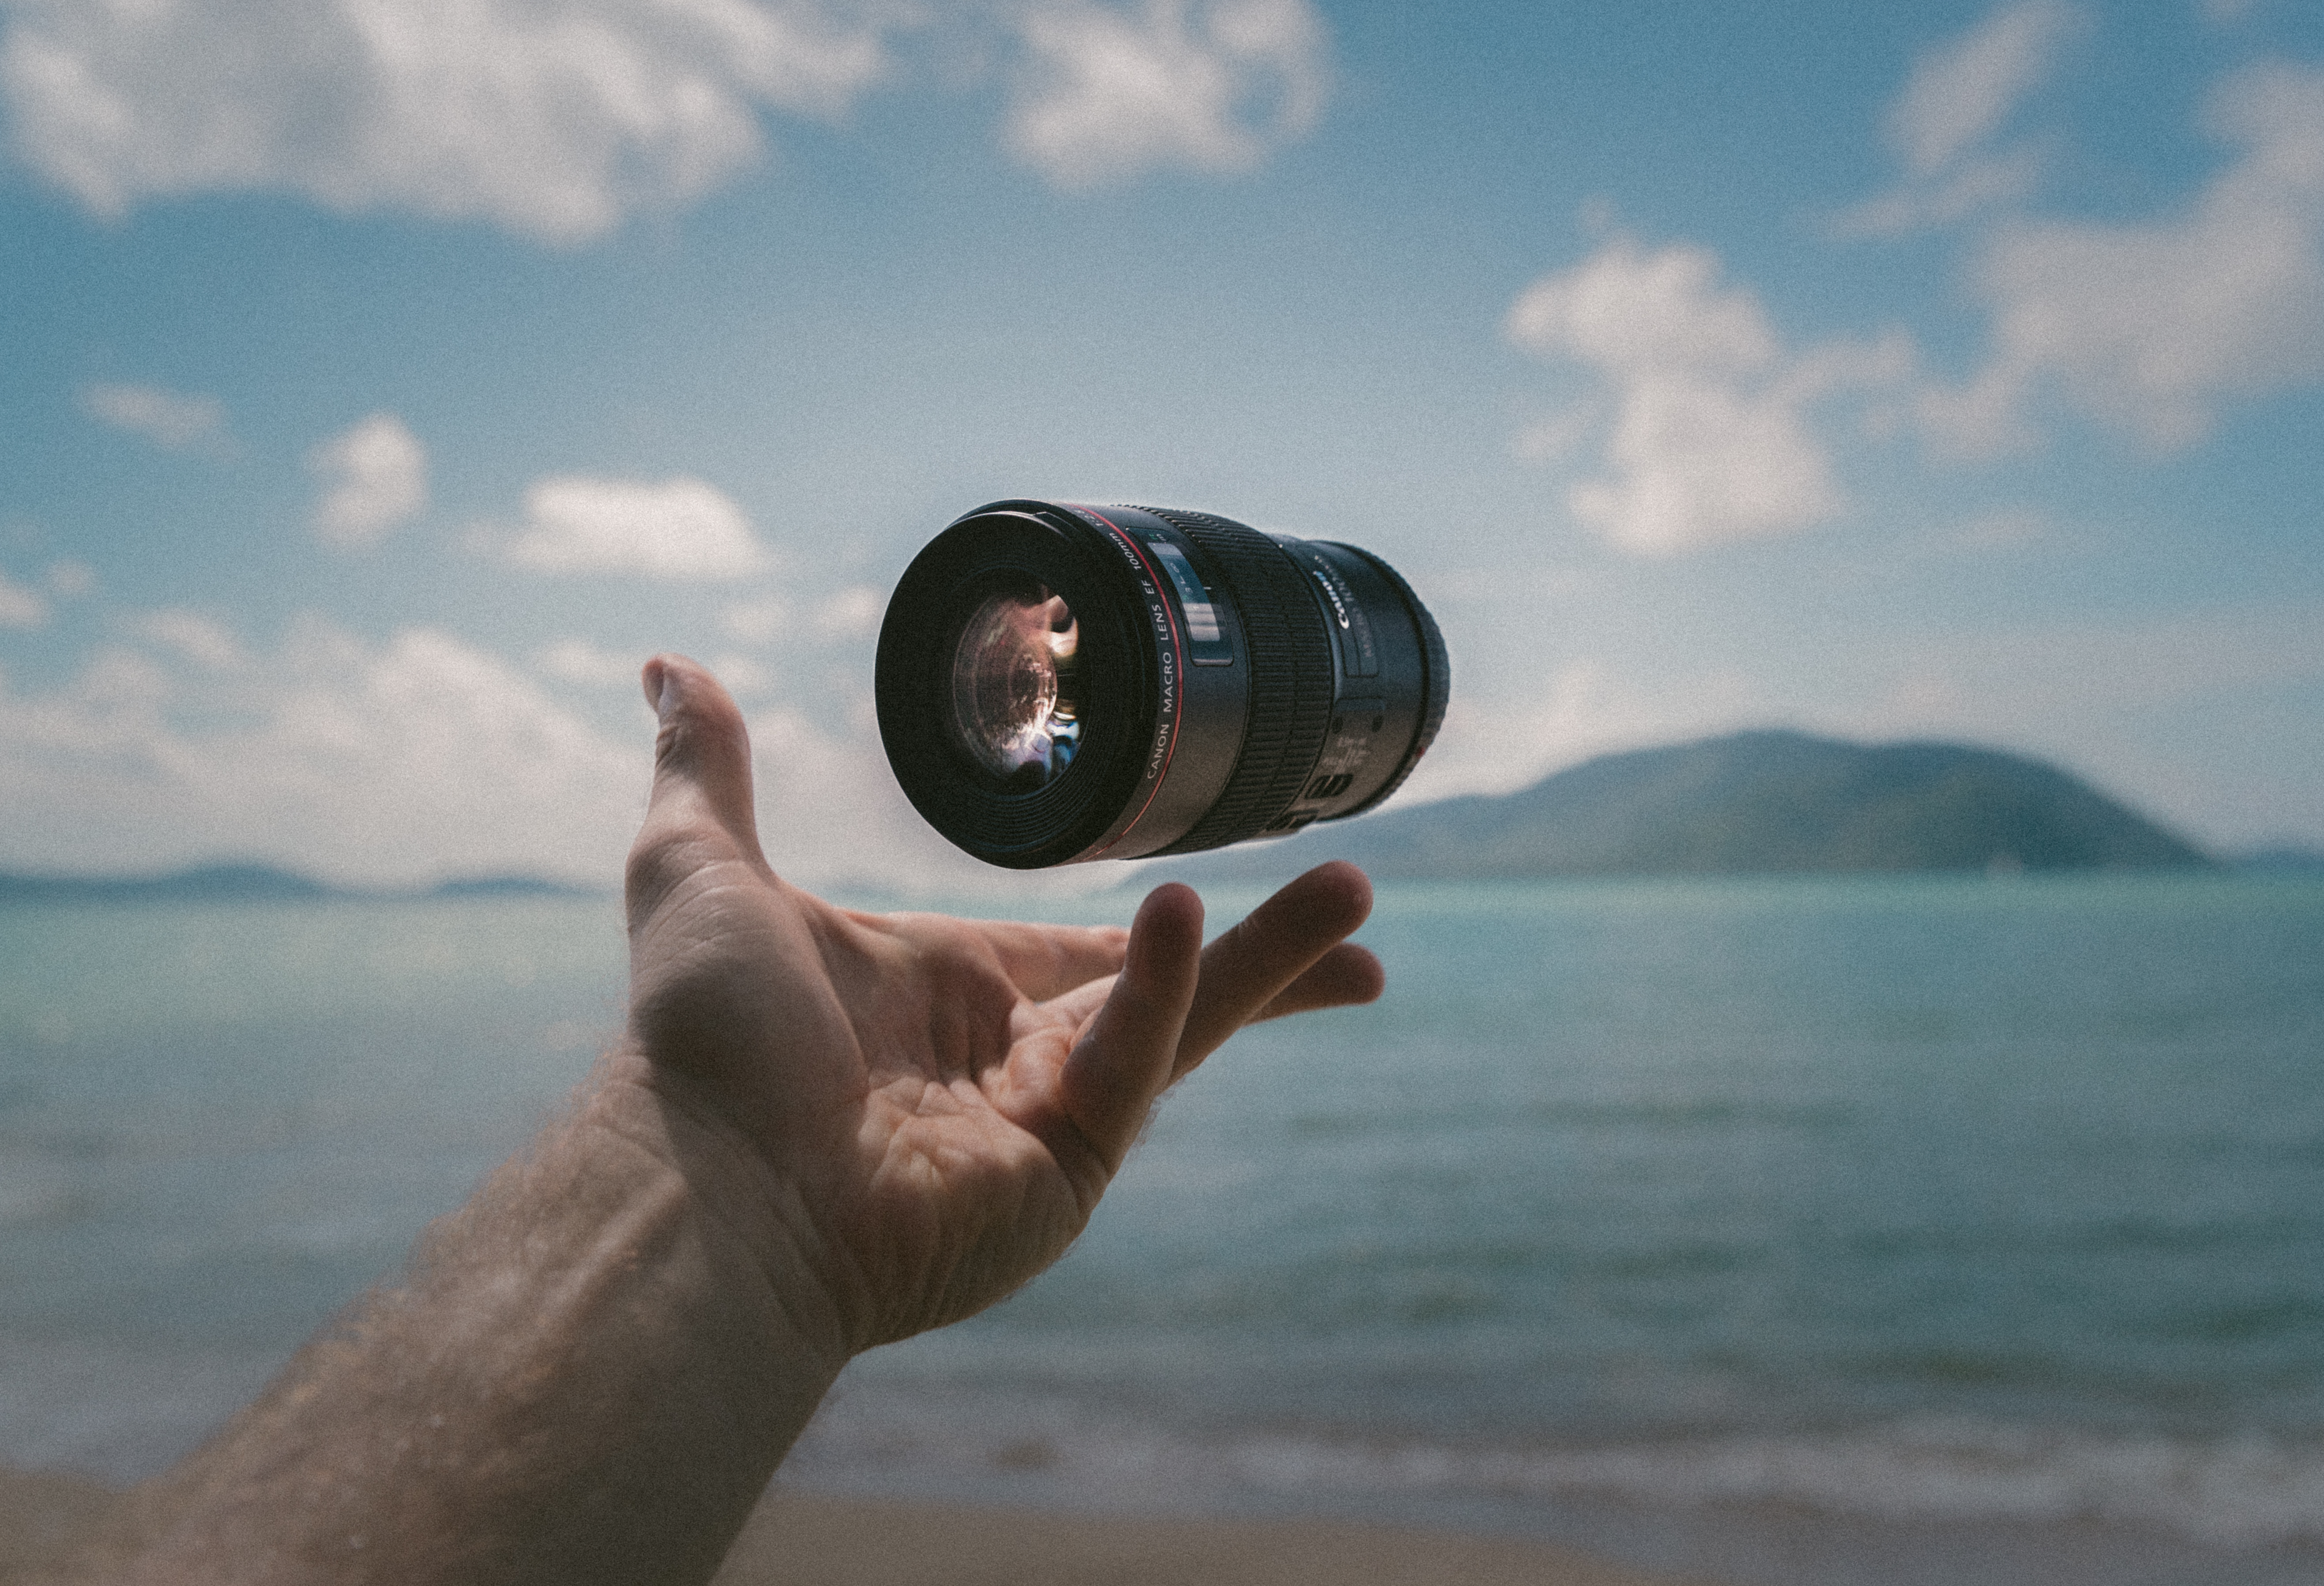
hand, beach, sea, water, sand, ocean, cloud, sky, wave, blue, atmosphere of earth